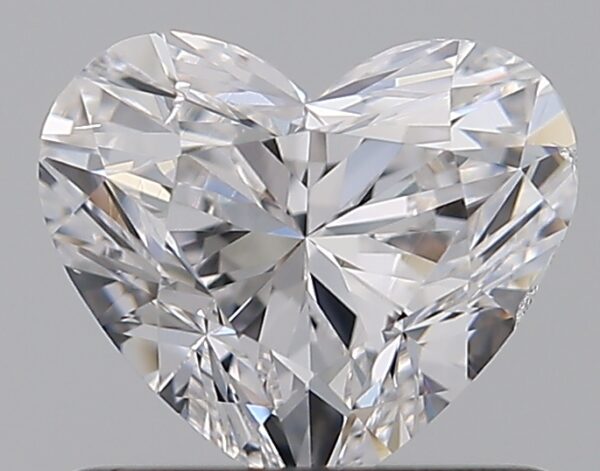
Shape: heart
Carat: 0.7
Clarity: SI1
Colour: E
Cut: GD
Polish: VG
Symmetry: VG
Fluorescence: F
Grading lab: GIA
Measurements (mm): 5.29 x 6.09 x 3.59